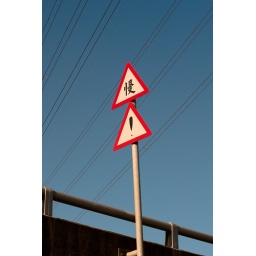
there is a sign in the bridge